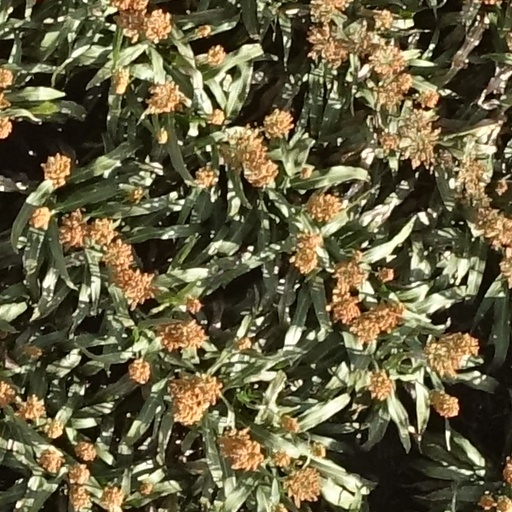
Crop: sorghum